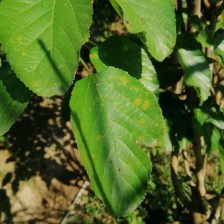
Variety: WhiteKing